Edith Mahier

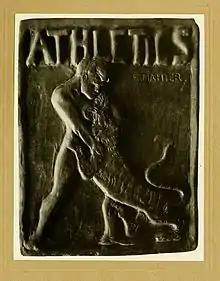
"Athletics" by Mahier, 1916

In 1926, Mahier met with Susie Peters and two Kiowa artists, Spencer Asah and Jack Hokeah. The following term, Asah, Hokeah and their fellow artists, Stephen Mopope and Monroe Tsatoke were admitted to a special program at the university and Mahier became their teacher, critic and mentor. Since the Kiowa artists did not meet the entrance requirements and Jacobson was convinced their natural talent needed only coaching, Mahier allowed them to use her office as a studio and gave them a balance of criticism and encouragement. She was forbidden to give instruction on abstract techniques, perspective, or shading, but guided them with discussions about anatomy, including the question of whether Indians had six fingers, and comments about rhythm and design elements. Between semesters, the boys returned to the reservation to work, but returned in January 1927, accompanied by Lois Smoky. By the fall of that year, they were joined by James Auchiah. Exhibitions of their work at the Denver Art Museum and on a tour in Czechoslovakia soon earned the group the name of the Kiowa Six, critical acclaim and enduring fame. Their work showed in the U.S. Pavilion at the 1932 Venice Biennial, the only year Native American artists have shown in the U.S. Pavilion.